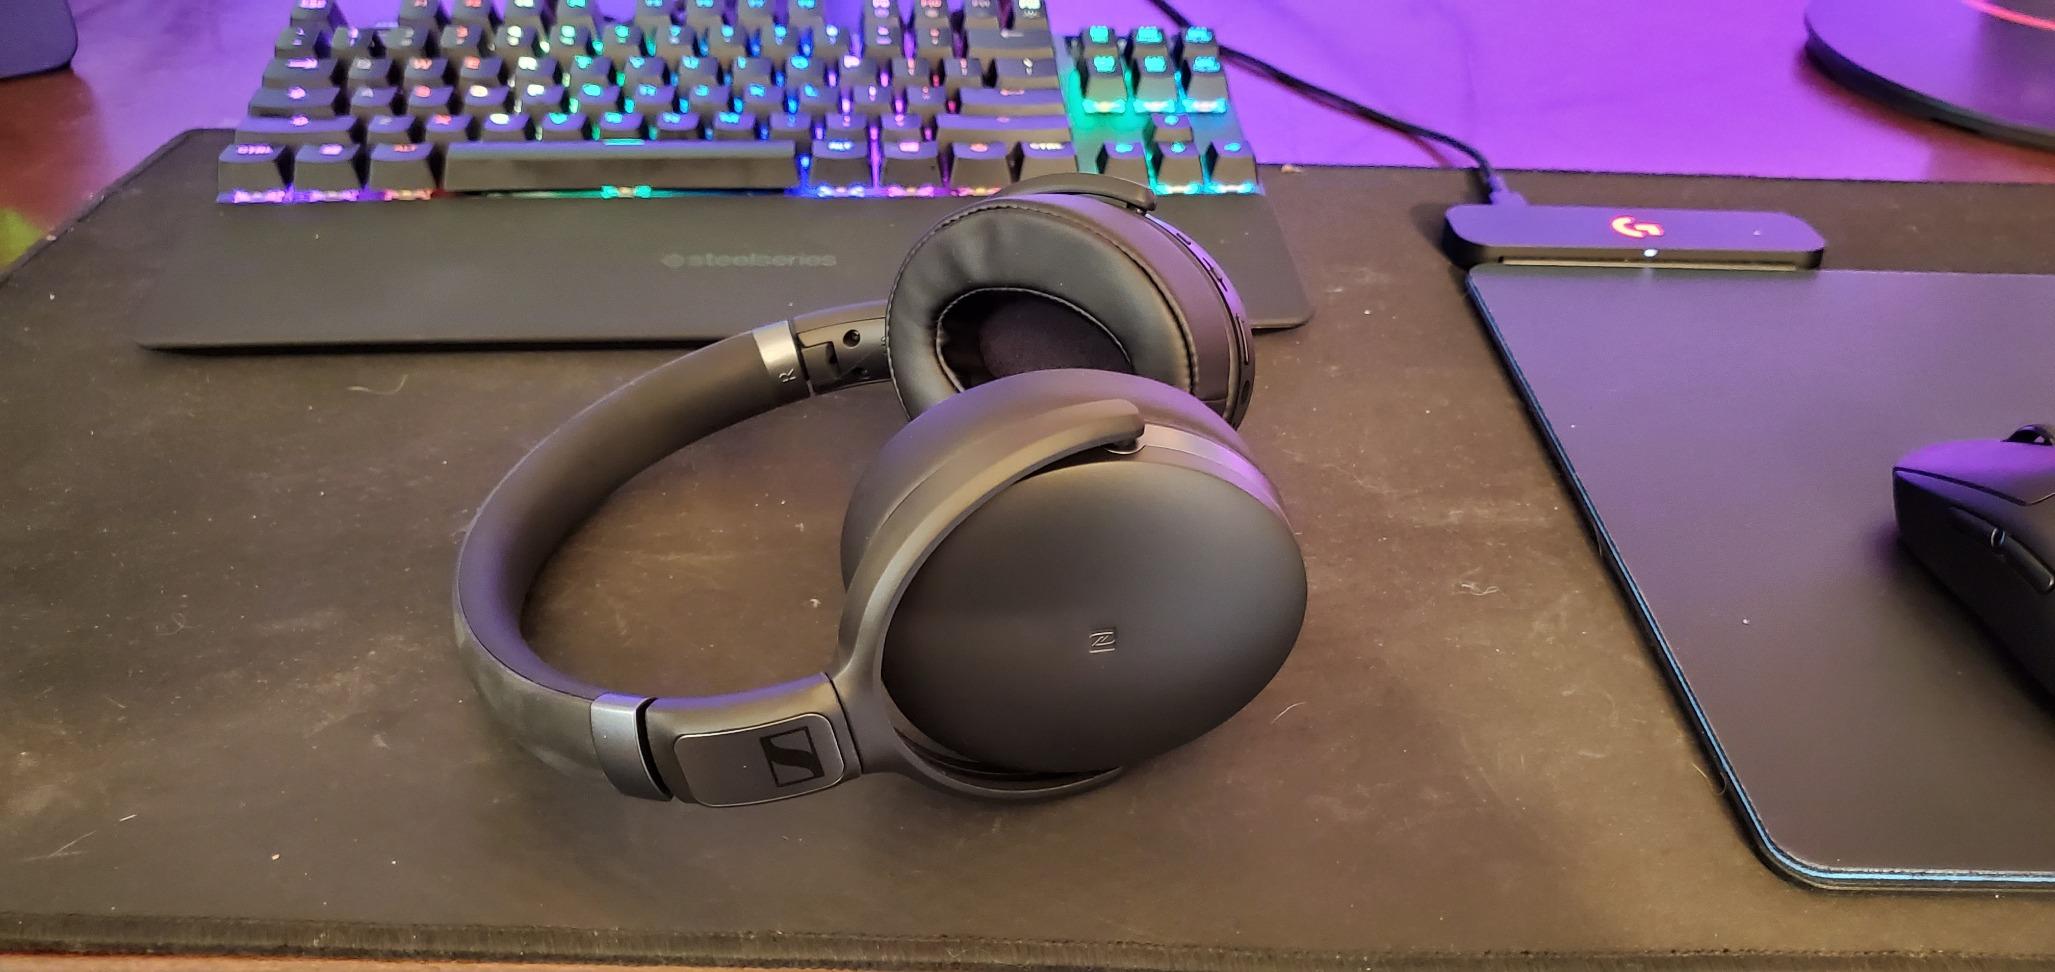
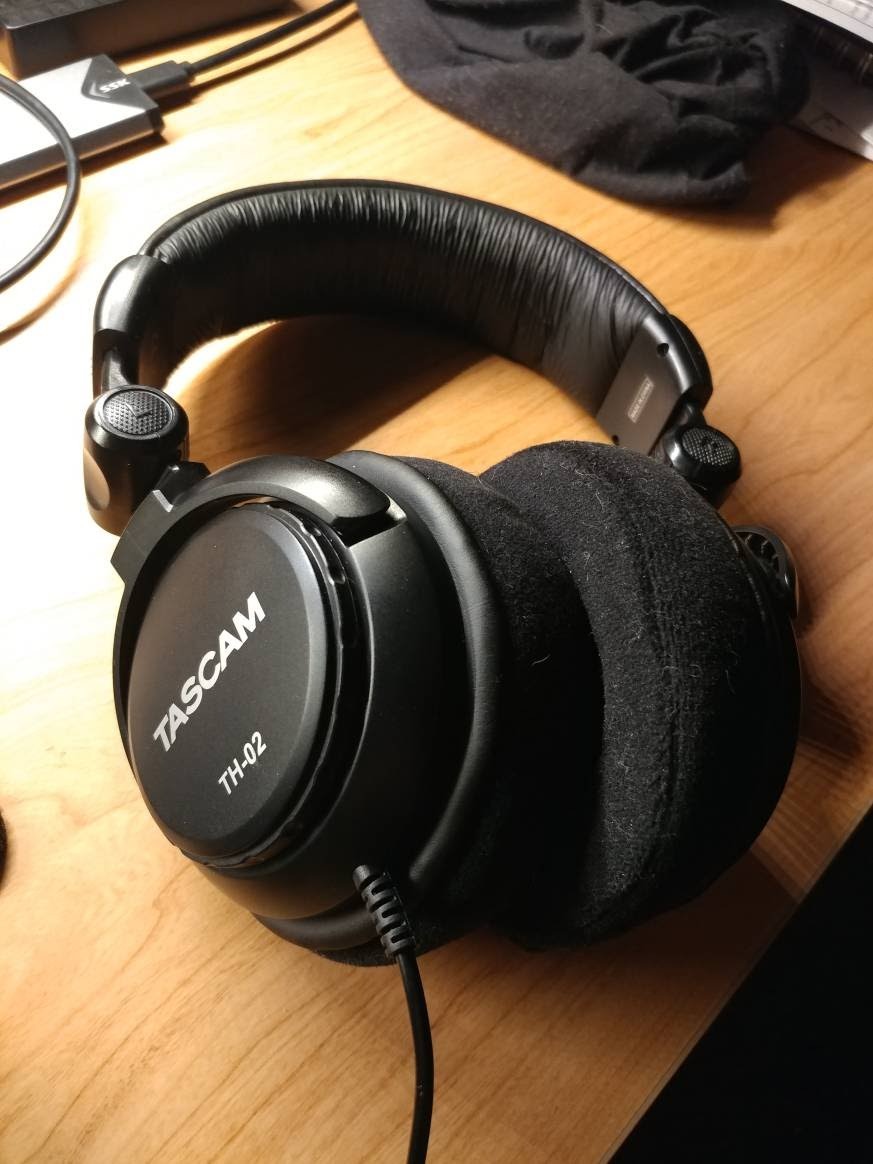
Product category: headphones
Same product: no